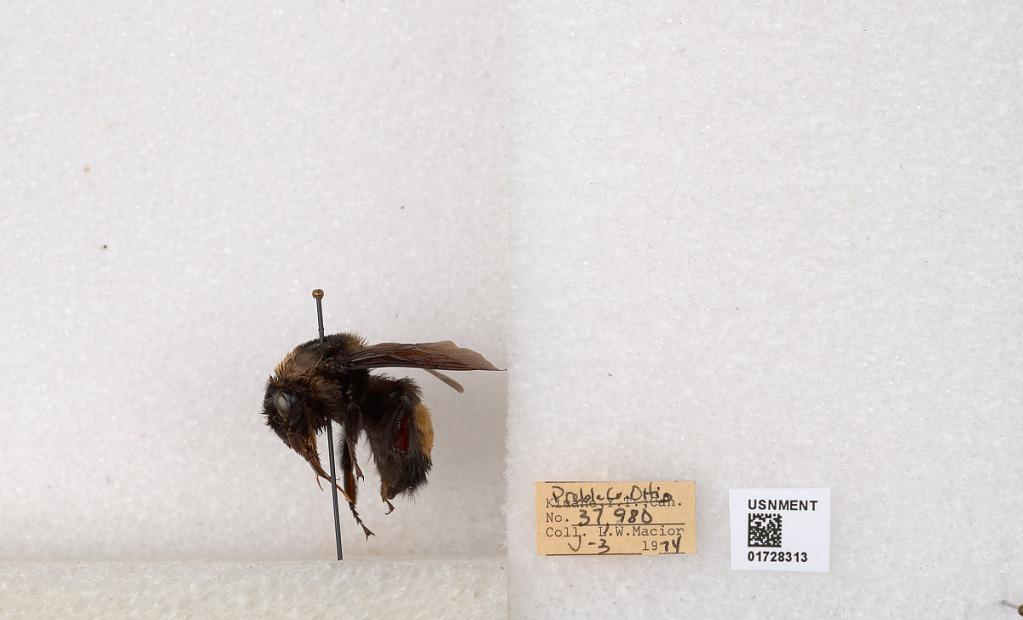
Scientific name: Bombus (Bombus) nevadensis auricormus
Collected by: L. Macior
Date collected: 1974-5-3
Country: United States
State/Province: Ohio
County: Preble
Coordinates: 39.7416, -84.648